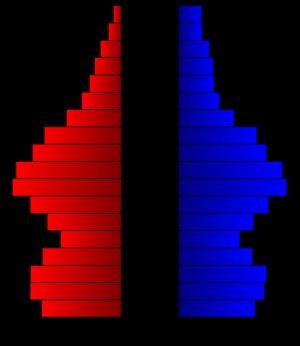
Le comté de Hillsborough, en anglais : Hillsborough County, est un comté situé dans le sud de l'État américain du New Hampshire. Il a deux sièges, à Manchester et Nashua. Selon le recensement de 2010, sa population est de 400 721 habitants, estimée, en 2017, à 409 697 habitants, dont 2,32 % parlent le français à la maison. C'est le comté le plus peuplé du New Hampshire en croissance régulière puisque sa population estimée en 2017 est passée à 409 697 habitants.